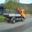
Label: truck